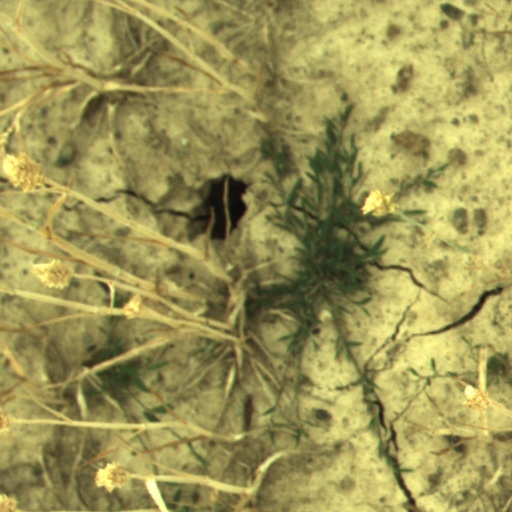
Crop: wheat